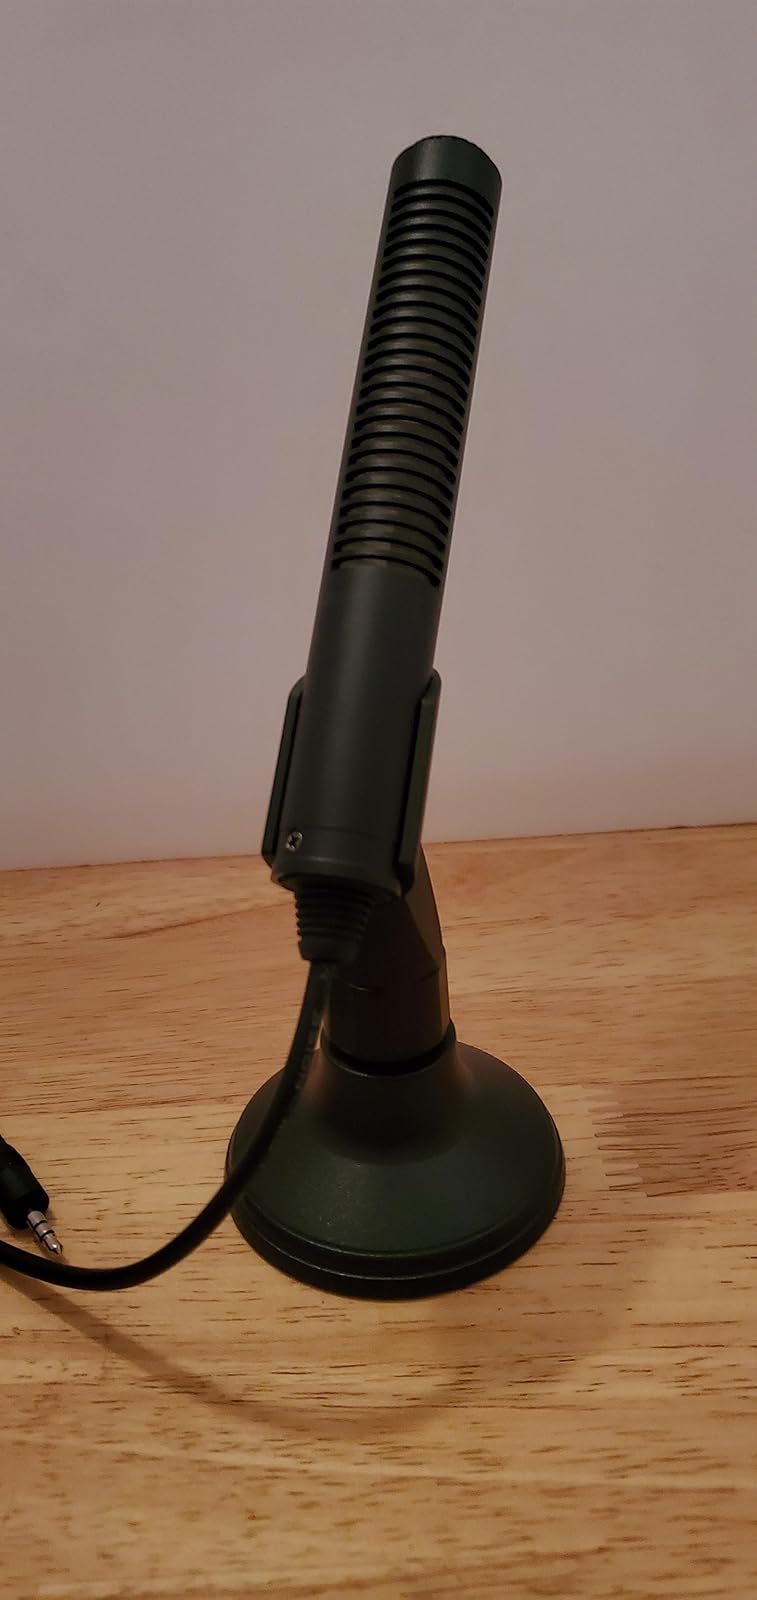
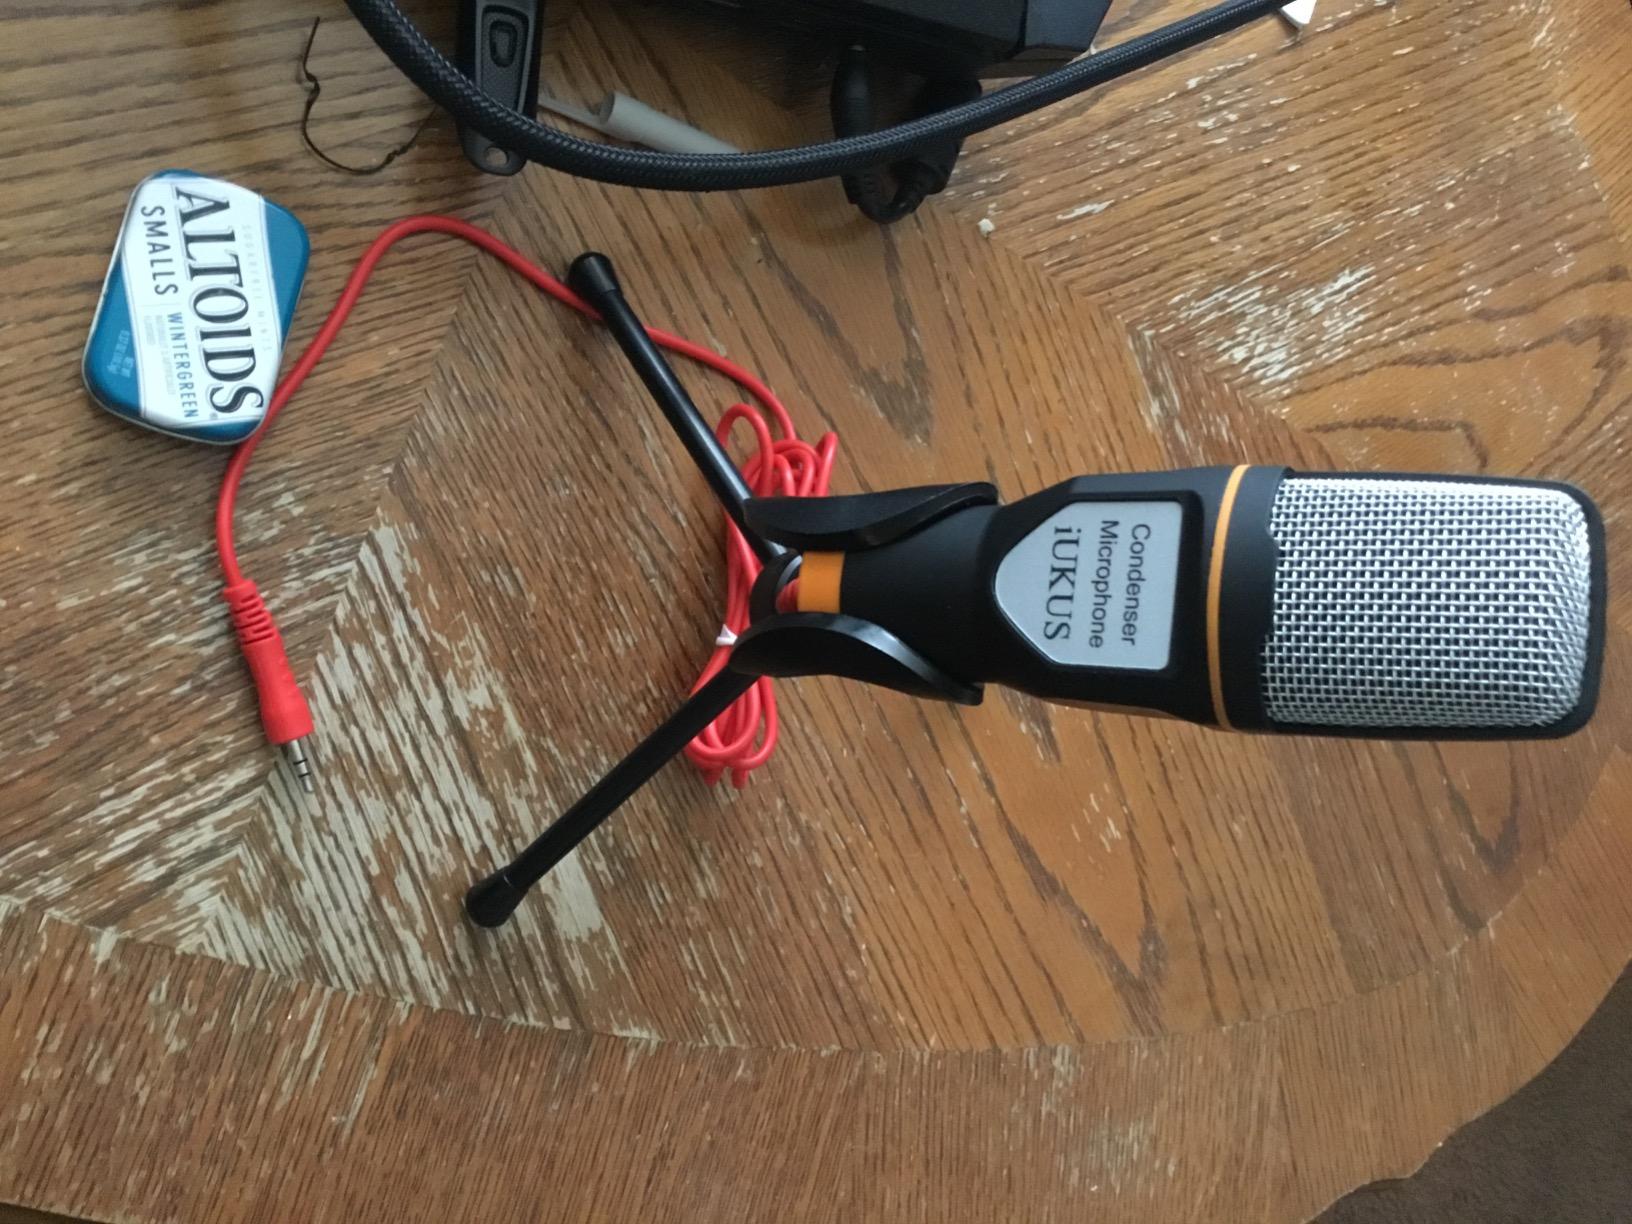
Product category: microphone
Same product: no